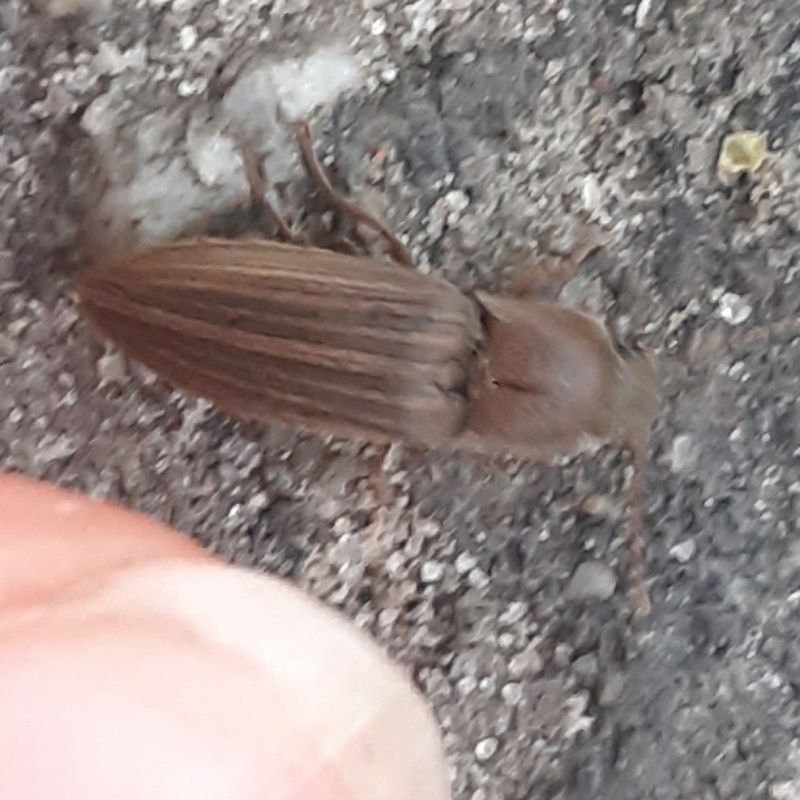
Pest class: clickbeetles_wireworms